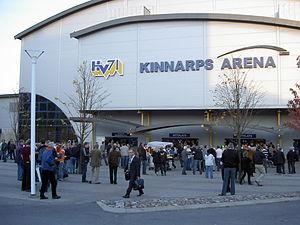
La 22ᵉ édition du Championnat du monde masculin de handball a été organisée par la Suède du 13 au 30 janvier 2011 en collaboration avec la Fédération internationale de handball et la Fédération suédoise de handball.